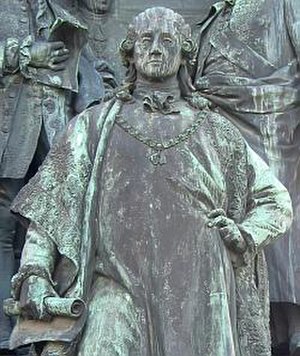
Wenzel Anton von Kaunitz / Udenrigsminister
Kaunitz-Rietberg (udsnit af Maria Theresia monument i Wien).
Wenzel Anton, Prince af Kaunitz-Rietberg var en diplomat og statsmand ved Det tysk-romerske Rige. I 1764 blev han gjort til Reichfürstaf Kaunitz-Rietberg i Det tysk-romerske Rige og i 1776 blev han prins af kongeriget Bøhmen.